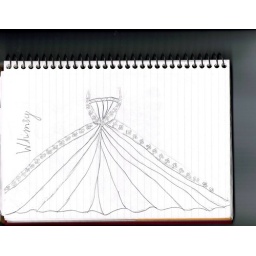
This is a dress I designed based on a &amp;quot;vision&amp;quot; I saw in a tree canopy.